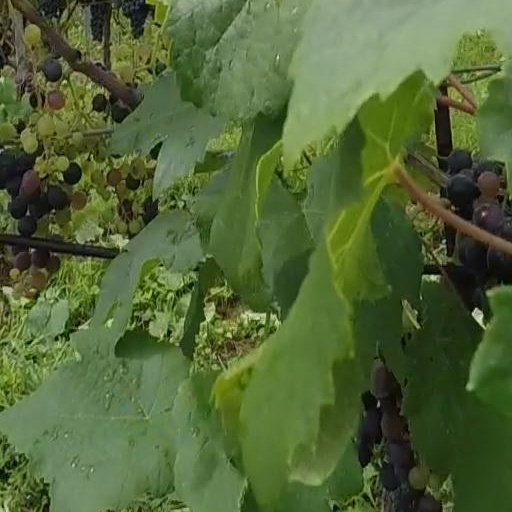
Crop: grape